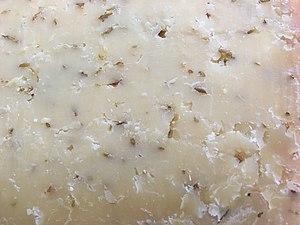
Le Boeren-Leidse met sleutels est un fromage au lait de vache moins gras que le Gouda et additionné de graines de cumin au caillé.